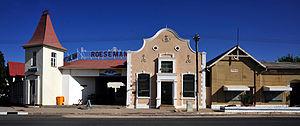
Cet article recense les monuments protégés au titre de monument national de Namibie. La Namibie compte 125 sites et monuments protégés ; 3 monuments ont été déprotégés.
Karibib est une petite ville de Namibie située à mi-route entre Windhoek et Swakopmund.